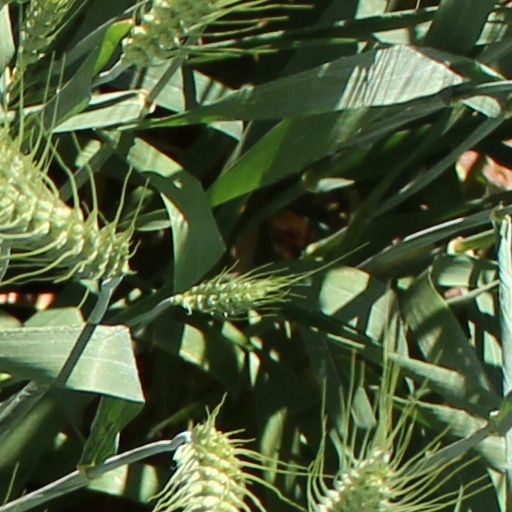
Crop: wheat